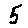
Label: 5